Semai people

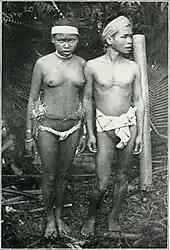
Newly married Semai couple; woman with painted head-band and nose-quill in Ulu Itam, Perak, 1906.

The vast majority of Semai marriages are monogamous. Less than five percent of women are married polygynously. Semai marriages are exogamous: East Semai may not marry consanguineal kinsman, or blood relations, and West Semai are not supposed to marry anybody who descended from one of his grandparents. Therefore, in most marriages, the couples are from different settlements. This might be the reason why Semai tend to have an ambilocal residence pattern after marriage, or shuttle between living with the wife or husband's kinsman every few weeks, slowly lengthening the time period stayed until the couple decides to settle down. One reason the Semai give for shuttling between residences is homesickness. Even after settling down, couples occasionally separate, "going on week- or month-long visits to his or her consanguineal kinsman". The ambilocal residence pattern may also explain why few marriages are polygynous, for both practical reasons in managing travel and because couples tend to separate after long periods of living apart, and divorce and remarriages are fairly common.